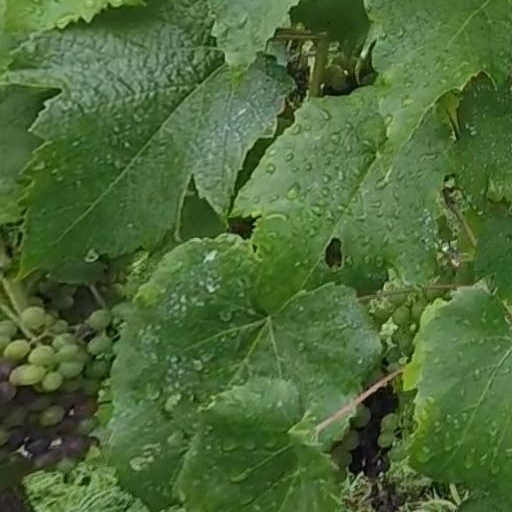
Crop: grape